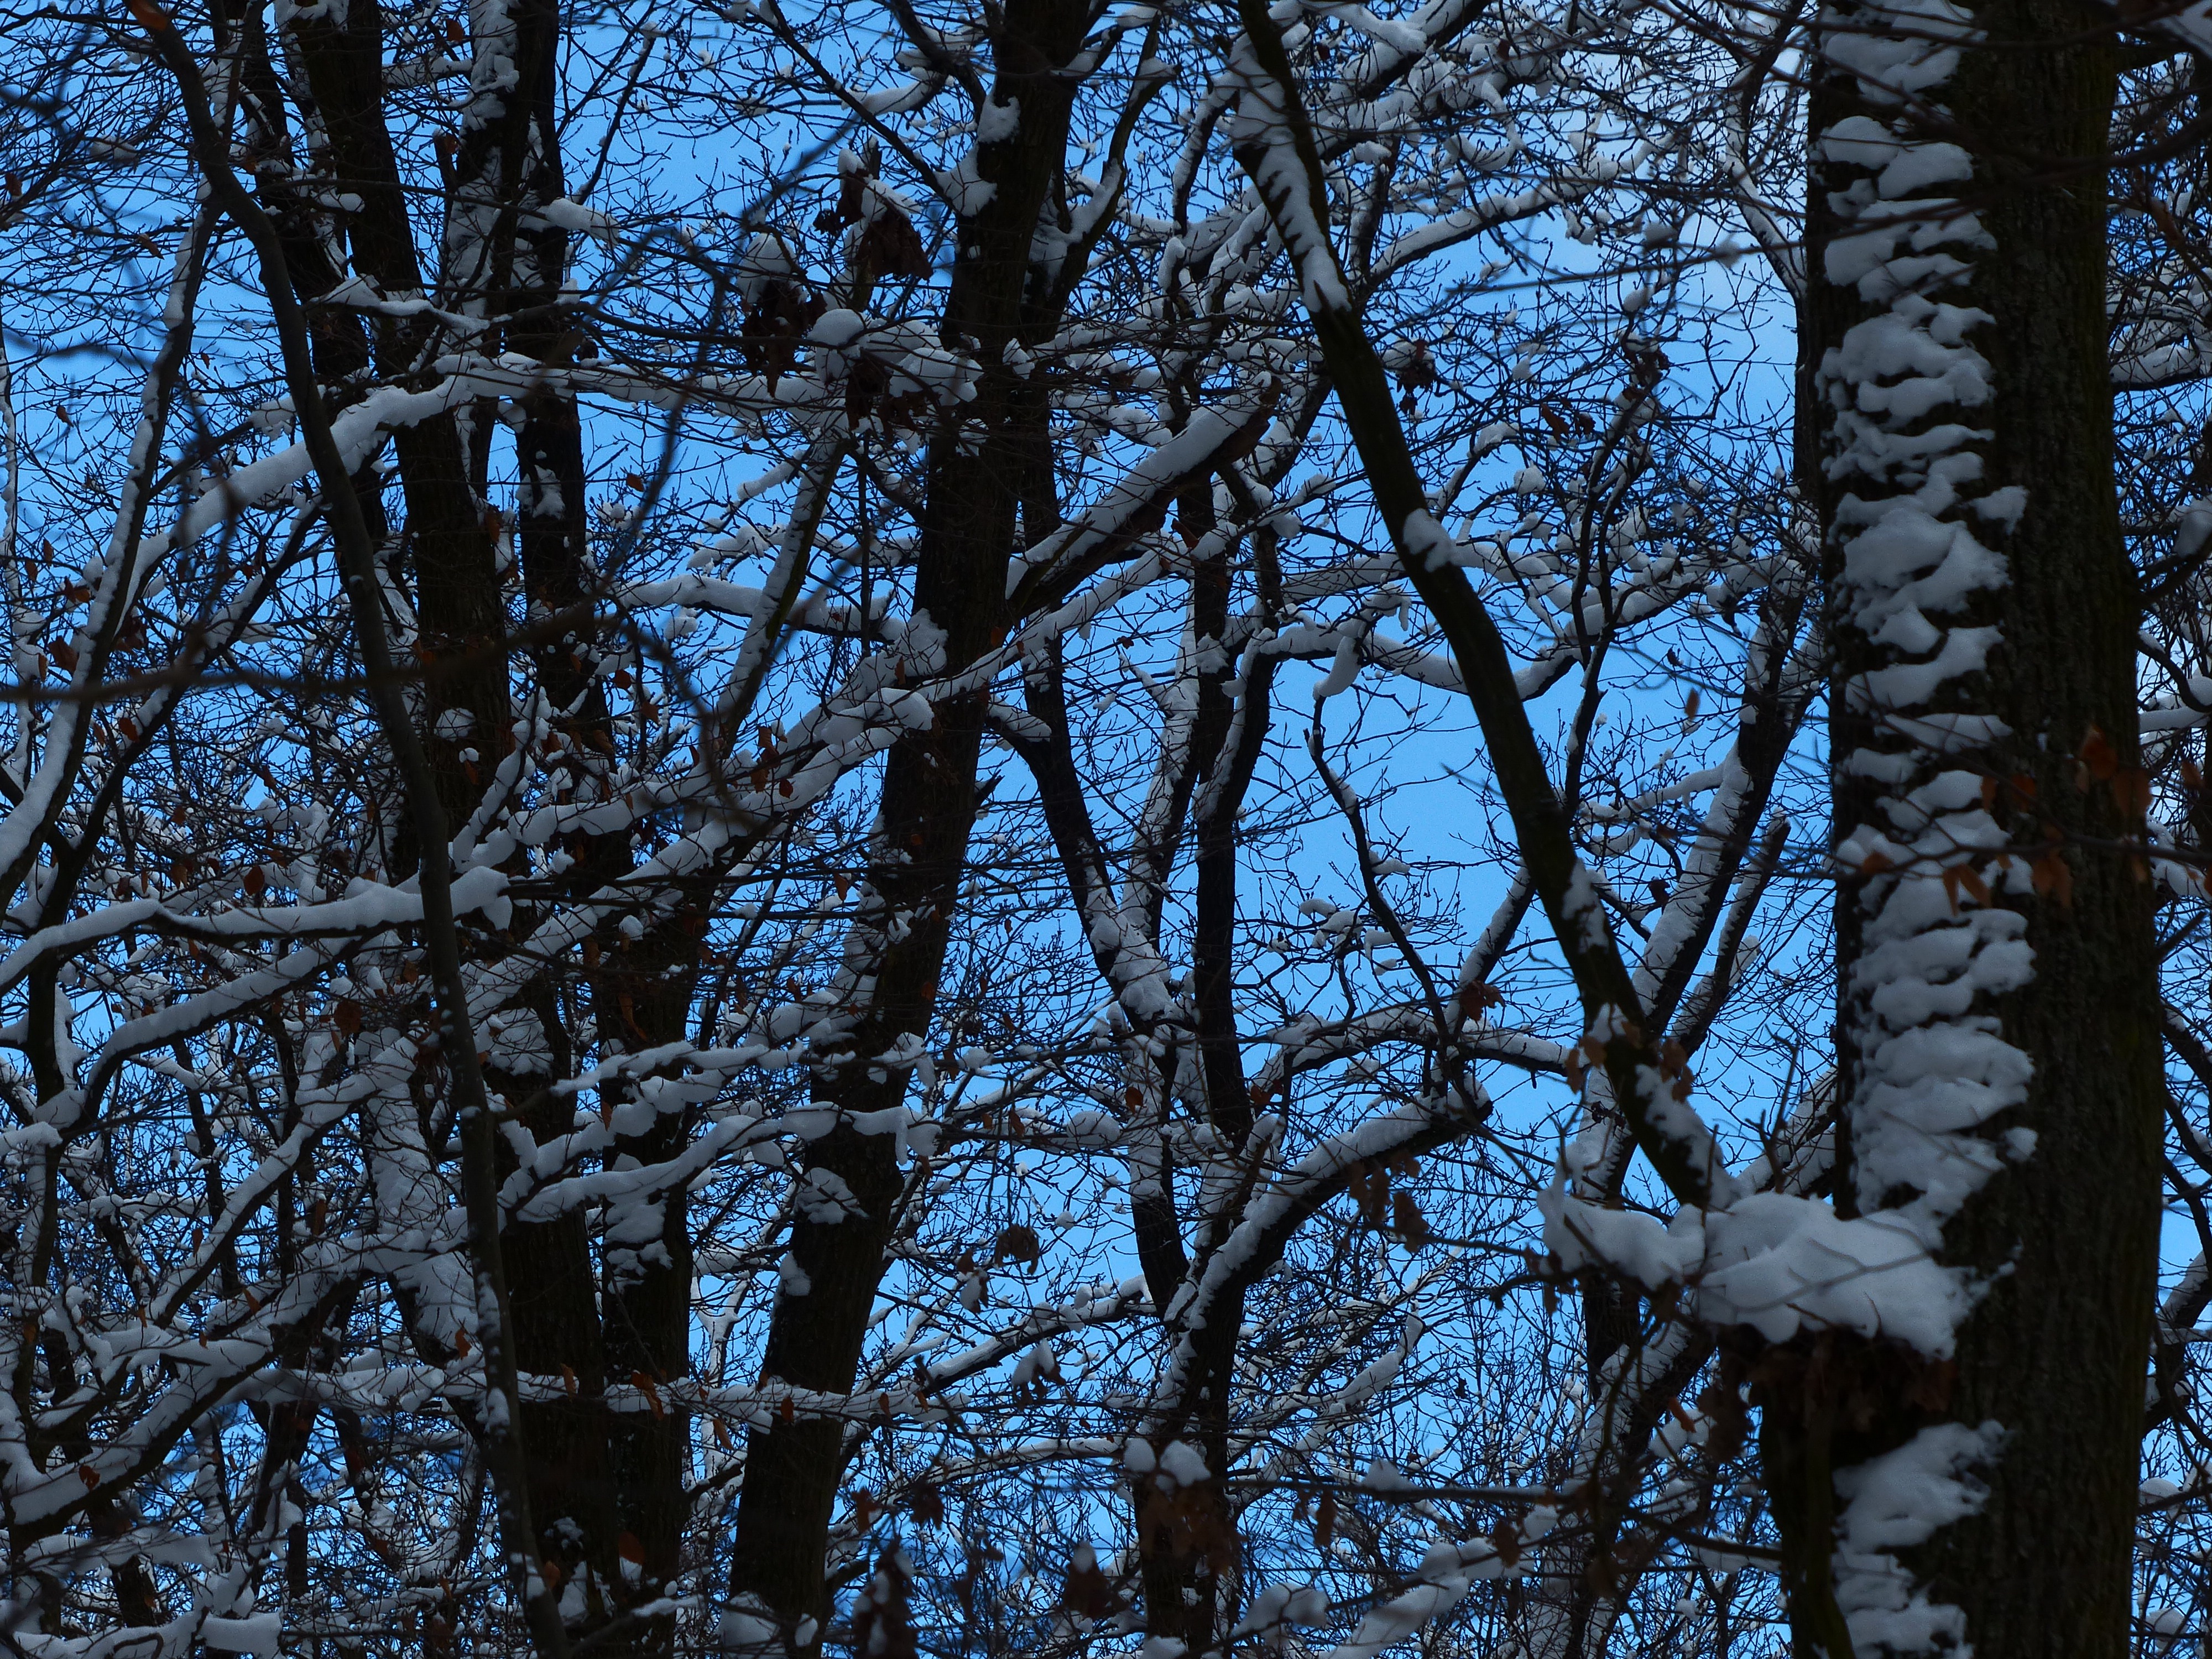
tree, nature, forest, branch, snow, winter, plant, sky, sunlight, leaf, frost, autumn, weather, snowy, season, trees, aesthetic, spruce, icy, branches, woodland, habitat, ecosystem, freezing, natural environment, woody plant, land plant